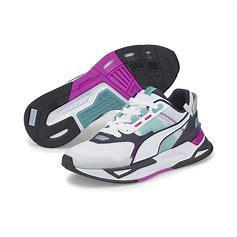
Brand: Puma
Model: Mirage Sport